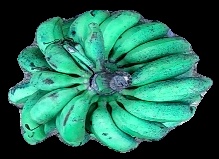
Variety: rasbale
Grade: grade3